Haberdashers' Boys' School

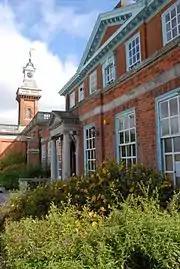
View of the Clock Tower from Aldenham House

Haberdashers' is located on the grounds of Aldenham House, a stately home, which became the boarding house in 1961, with accommodation for 80 main school pupils, three staff, and their spouses. The Headmaster and his secretary have offices on the ground floor. Other administrative areas were housed there after boarding ended. Although the school uses the house for various purposes, teaching takes place in several buildings that have been built on the grounds, most built around the Quad, a rectangular area of grass that has restricted access to students.